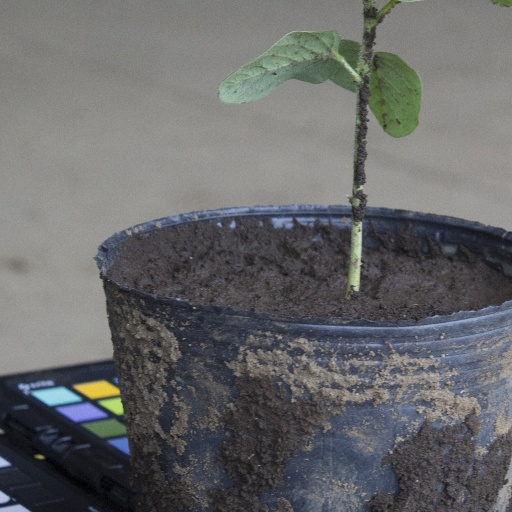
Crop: soybean